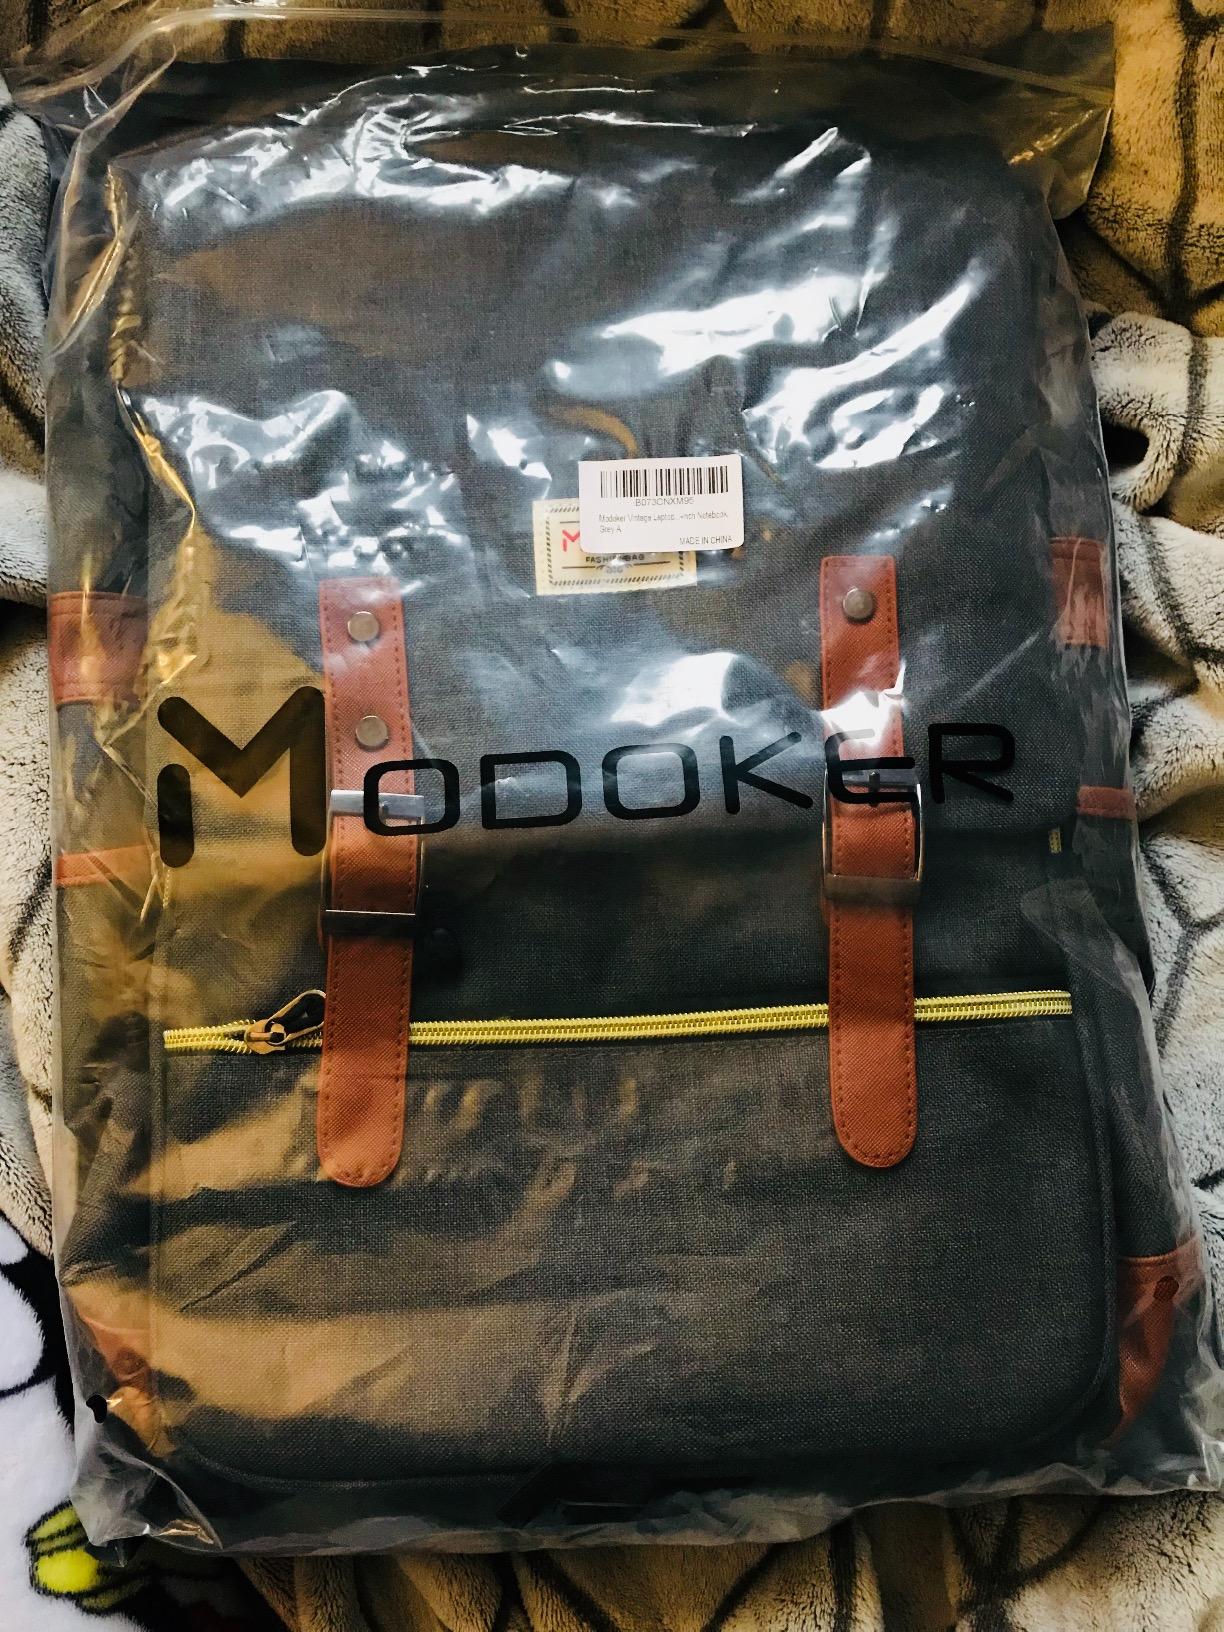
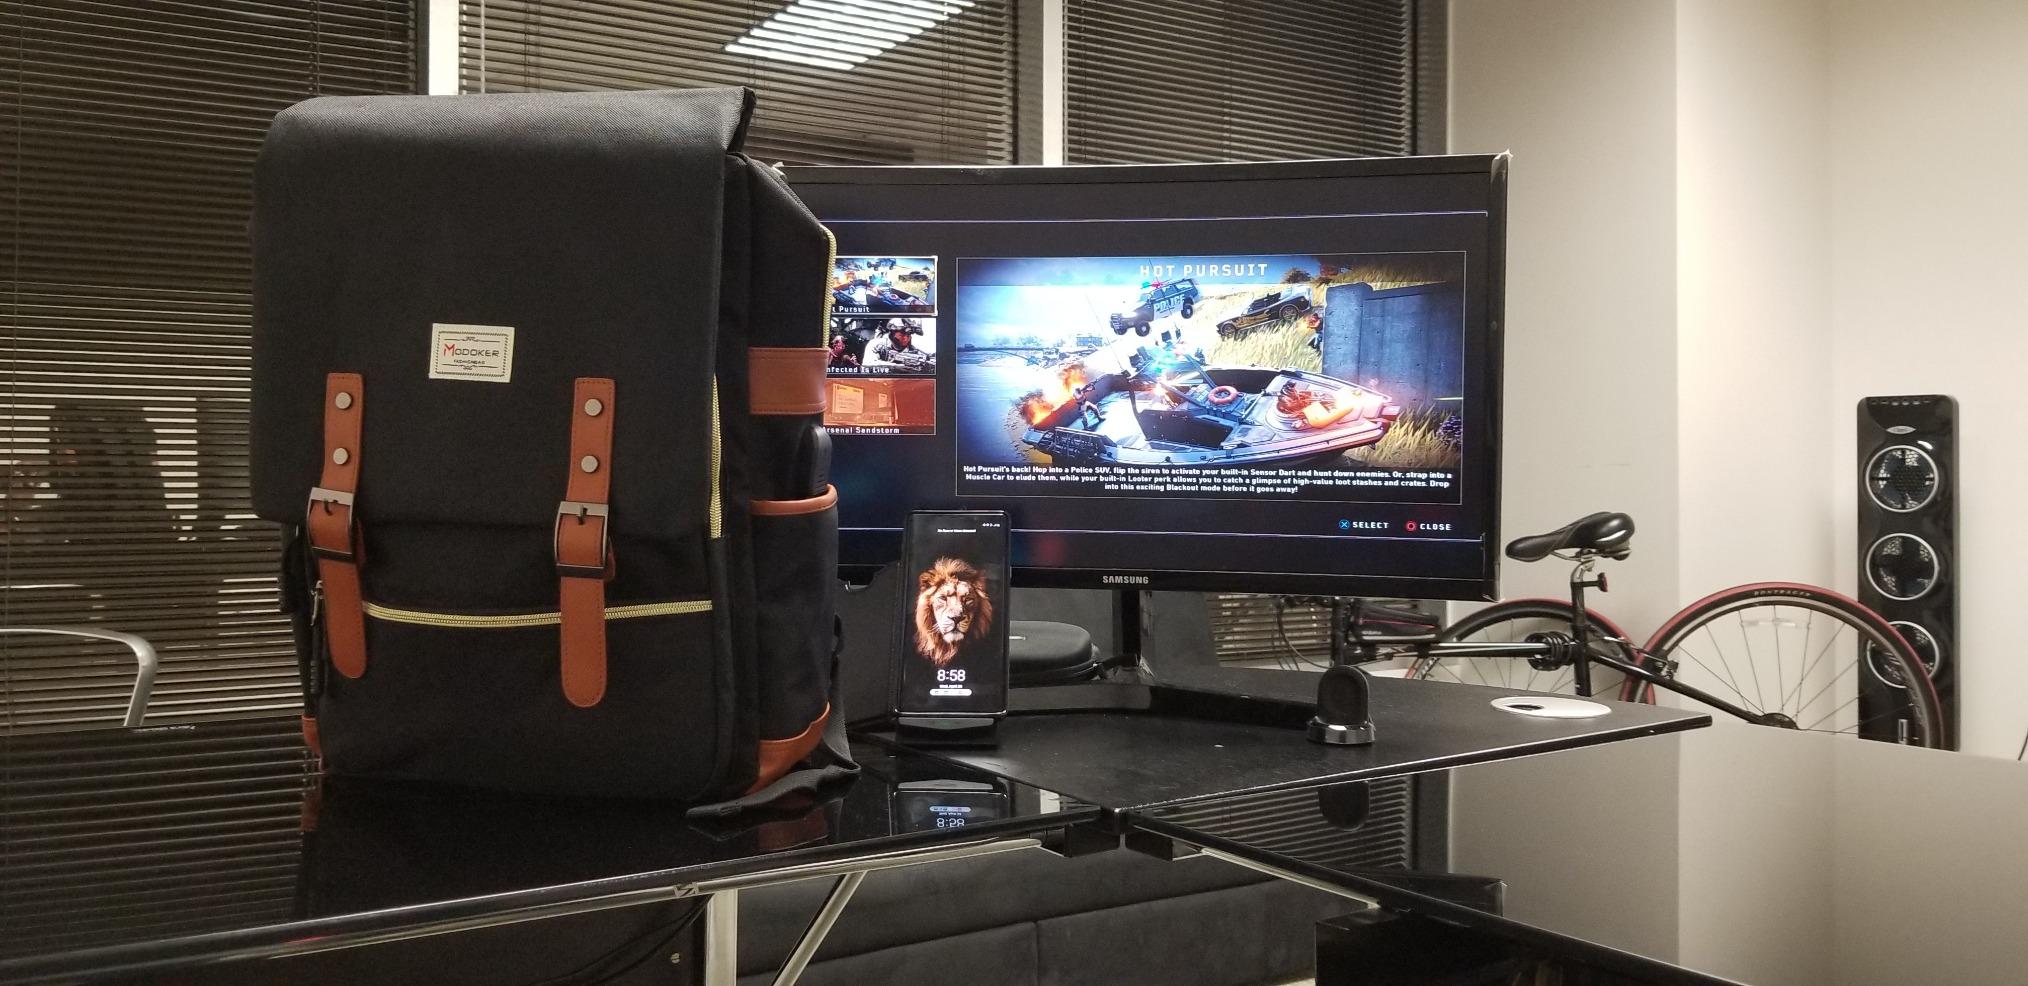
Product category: bag
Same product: no